Frank McCoppin

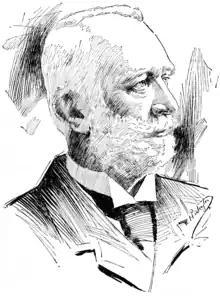

Frank McCoppin (July 4, 1834 – May 26, 1897) was the first Irish-born, and foreign-born Mayor of San Francisco.